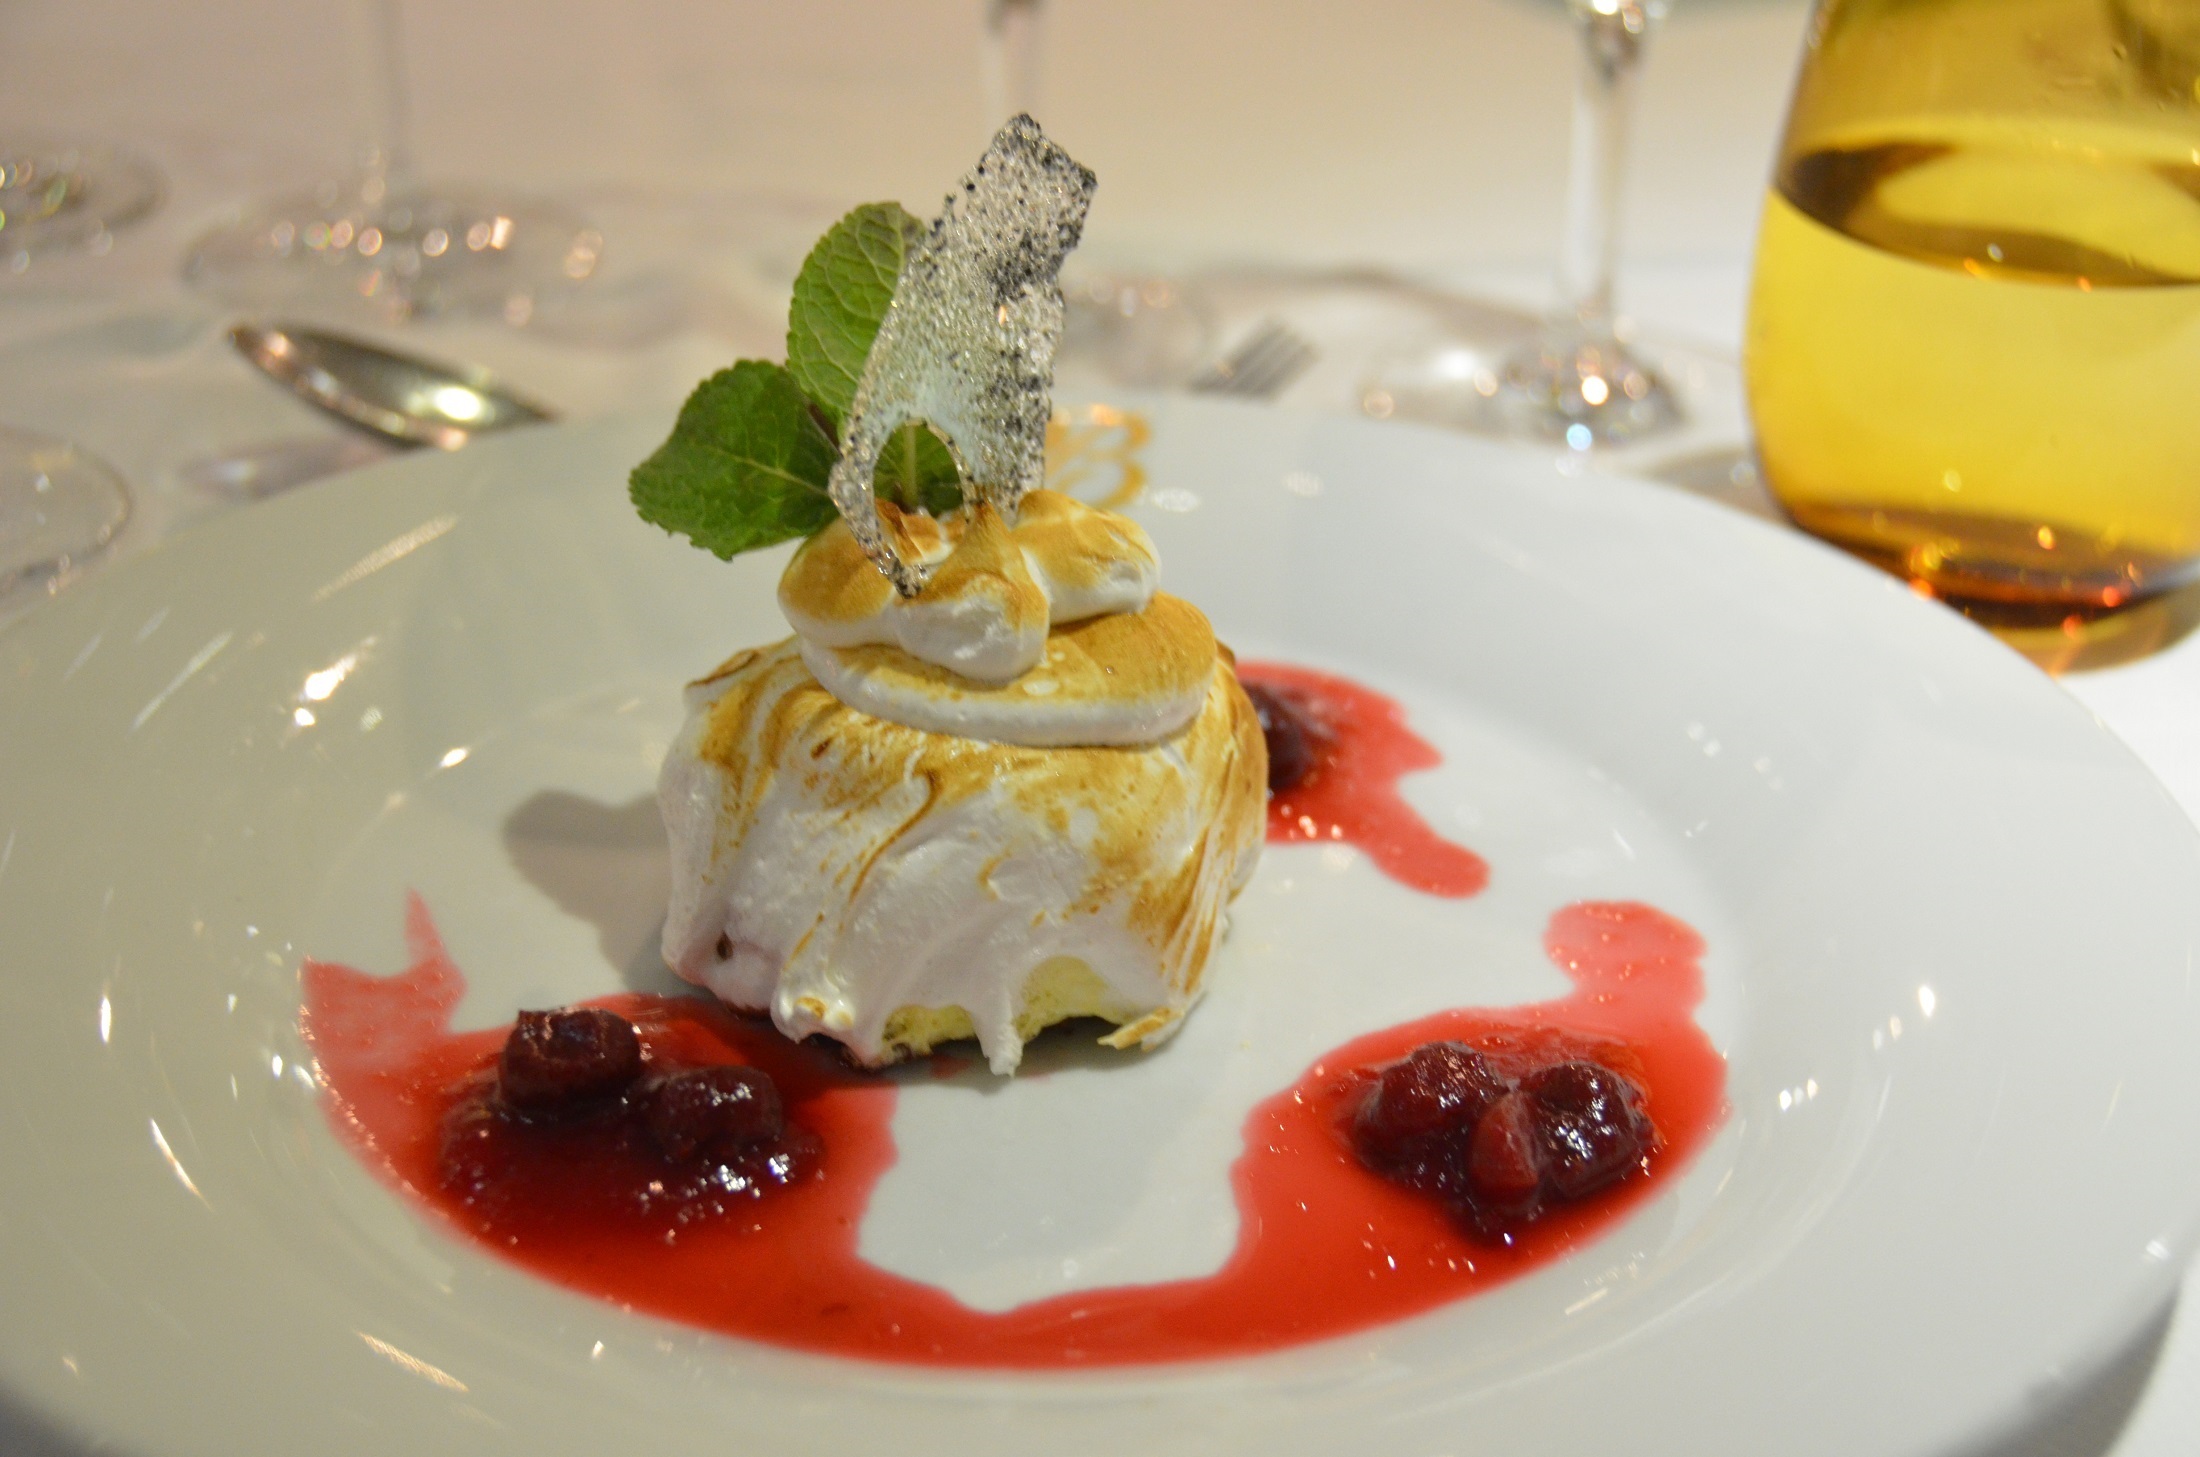
table, fruit, sweet, restaurant, dish, meal, food, produce, fresh, breakfast, gourmet, dessert, cuisine, sauce, indulgence, delicious, sugar, dining, tasty, cherries, meringue, baked alaska, pavlova, culinary art, semifreddo